Kelly Jones

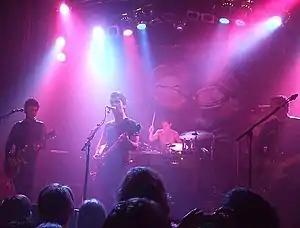
Kelly Jones and the Stereophonics September 2007

In 1996, after several years on the south Wales live circuit, Stereophonics were the first band to be signed to Richard Branson's new Virgin Records label V2. Their debut EP "Looks Like Chaplin" was not pressed in enough numbers to qualify for the charts, and their next single "Local Boy in the Photograph" peaked one place shy of the UK top 50. However, their debut LP "Word Gets Around", helped by a busy touring schedule that included a support slot on fellow Welsh band Manic Street Preachers' 1996–97 tour, peaked at number 6 on the UK Albums Chart.